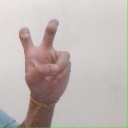
अक्षर: ई